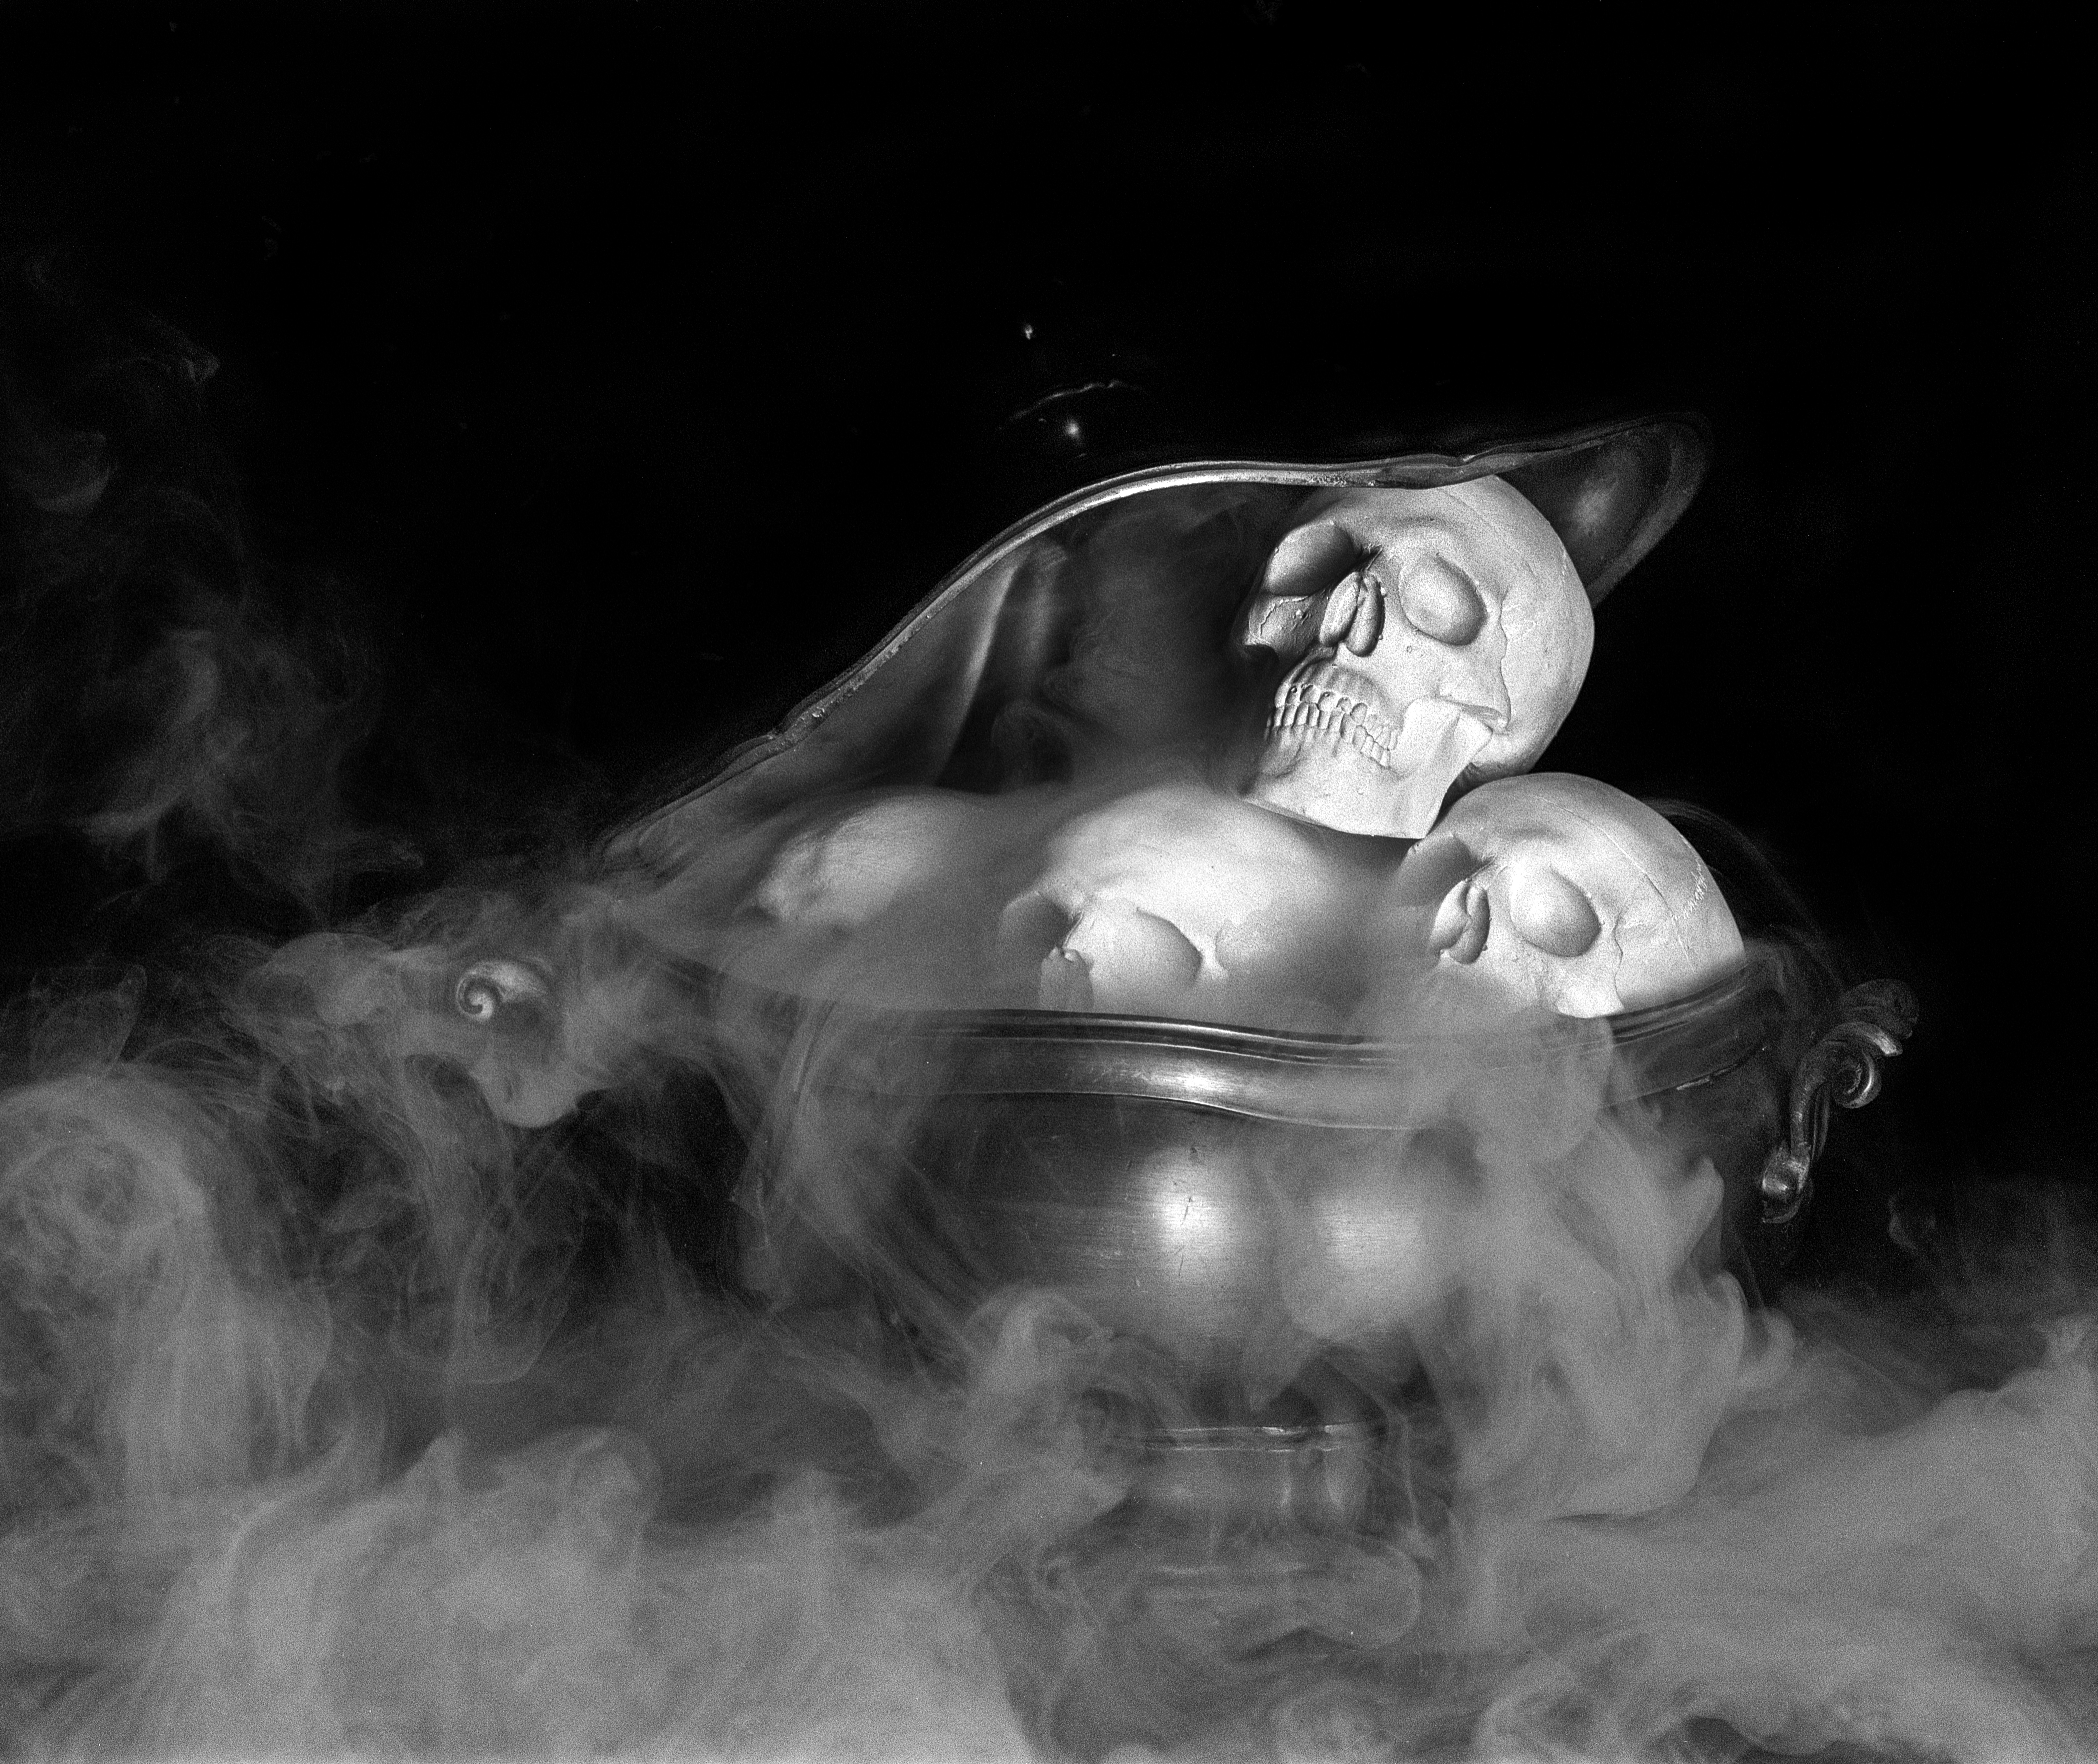
black and white, photography, darkness, black, monochrome, photograph, image, mythology, fictional character, monochrome photography, computer wallpaper, art model